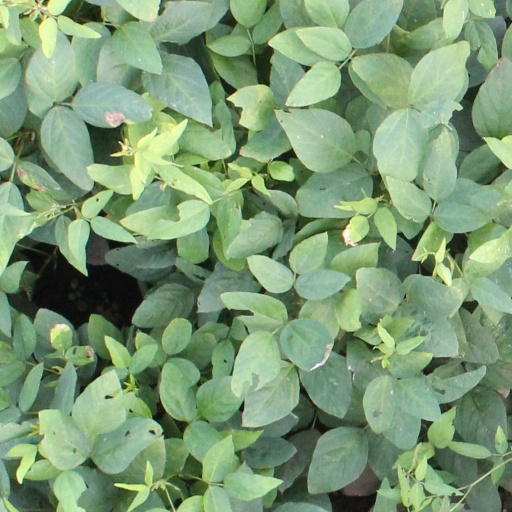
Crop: soybean